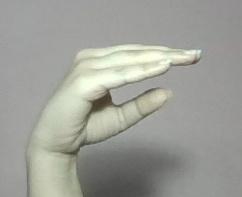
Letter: jeem